Günther Lüders

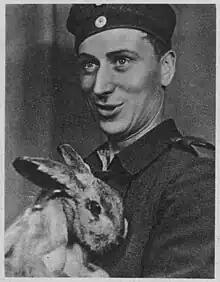
Günther Lüders in 1937

Günther Lüders (5 March 1905 – 1 March 1975) was a German actor. He appeared in more than 120 films between 1934 and 1975. He lived in Urfeld am Walchensee from 1954 until 1975.